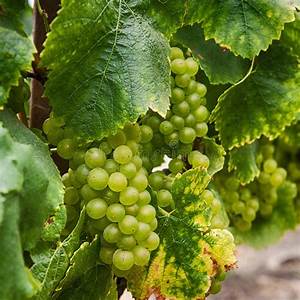
Label: Grapes